Welin breech block

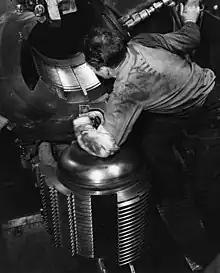
Welin breech-block of a 16-inch Mk 6 gun on USS "Alabama" (BB-60), 1943. Note the four separate thread "steps" on the block which engage with matching steps in the breech when the block is swung up and inwards and rotated slightly clockwise

The Welin breech block was a revolutionary stepped, interrupted thread design for locking artillery breeches, invented by Axel Welin in 1889 or 1890. Shortly after, Vickers acquired the British patents. Welin breech blocks provide obturation for artillery pieces which use separate loading bagged charges and projectiles. In this system the projectile is loaded first and then followed by cloth bags of propellant.